First attack on Bullecourt

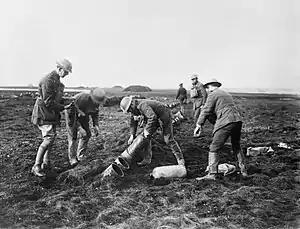

At Bullecourt was subjected to a gas bombardment by Livens projectors and Stokes 4-inch mortars, as the Australians assembled and waited for the tanks to arrive. Six battalions were out in the snow of no man's land. The left of the 12th Australian Brigade was only from Bullecourt and dawn was approaching. Zero hour was put back but the tanks had only reached Noreuil, away, having had to feel their way forward through a snowstorm and needed another 90 minutes to reach their start line. Holmes postponed the attack to get the infantry back under cover before they were seen; snow began to fall again and shielded the retirement. Notice of the cancellation did not reach the 62nd (2nd West Riding) Division HQ until Patrols of the 2/7th and 2/8th battalions, West Yorkshire Regiment began to advance from and got through the fires belt of barbed wire ten minutes later. At German machine-guns began to fire on the patrols and at the British began to retire, leaving two Lewis gun crews behind. The patrols suffered by the time they were back over no man's land.